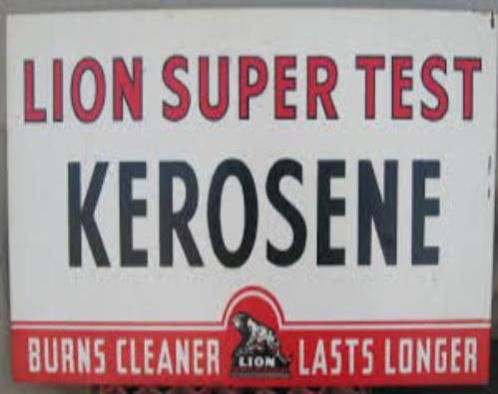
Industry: Transportation